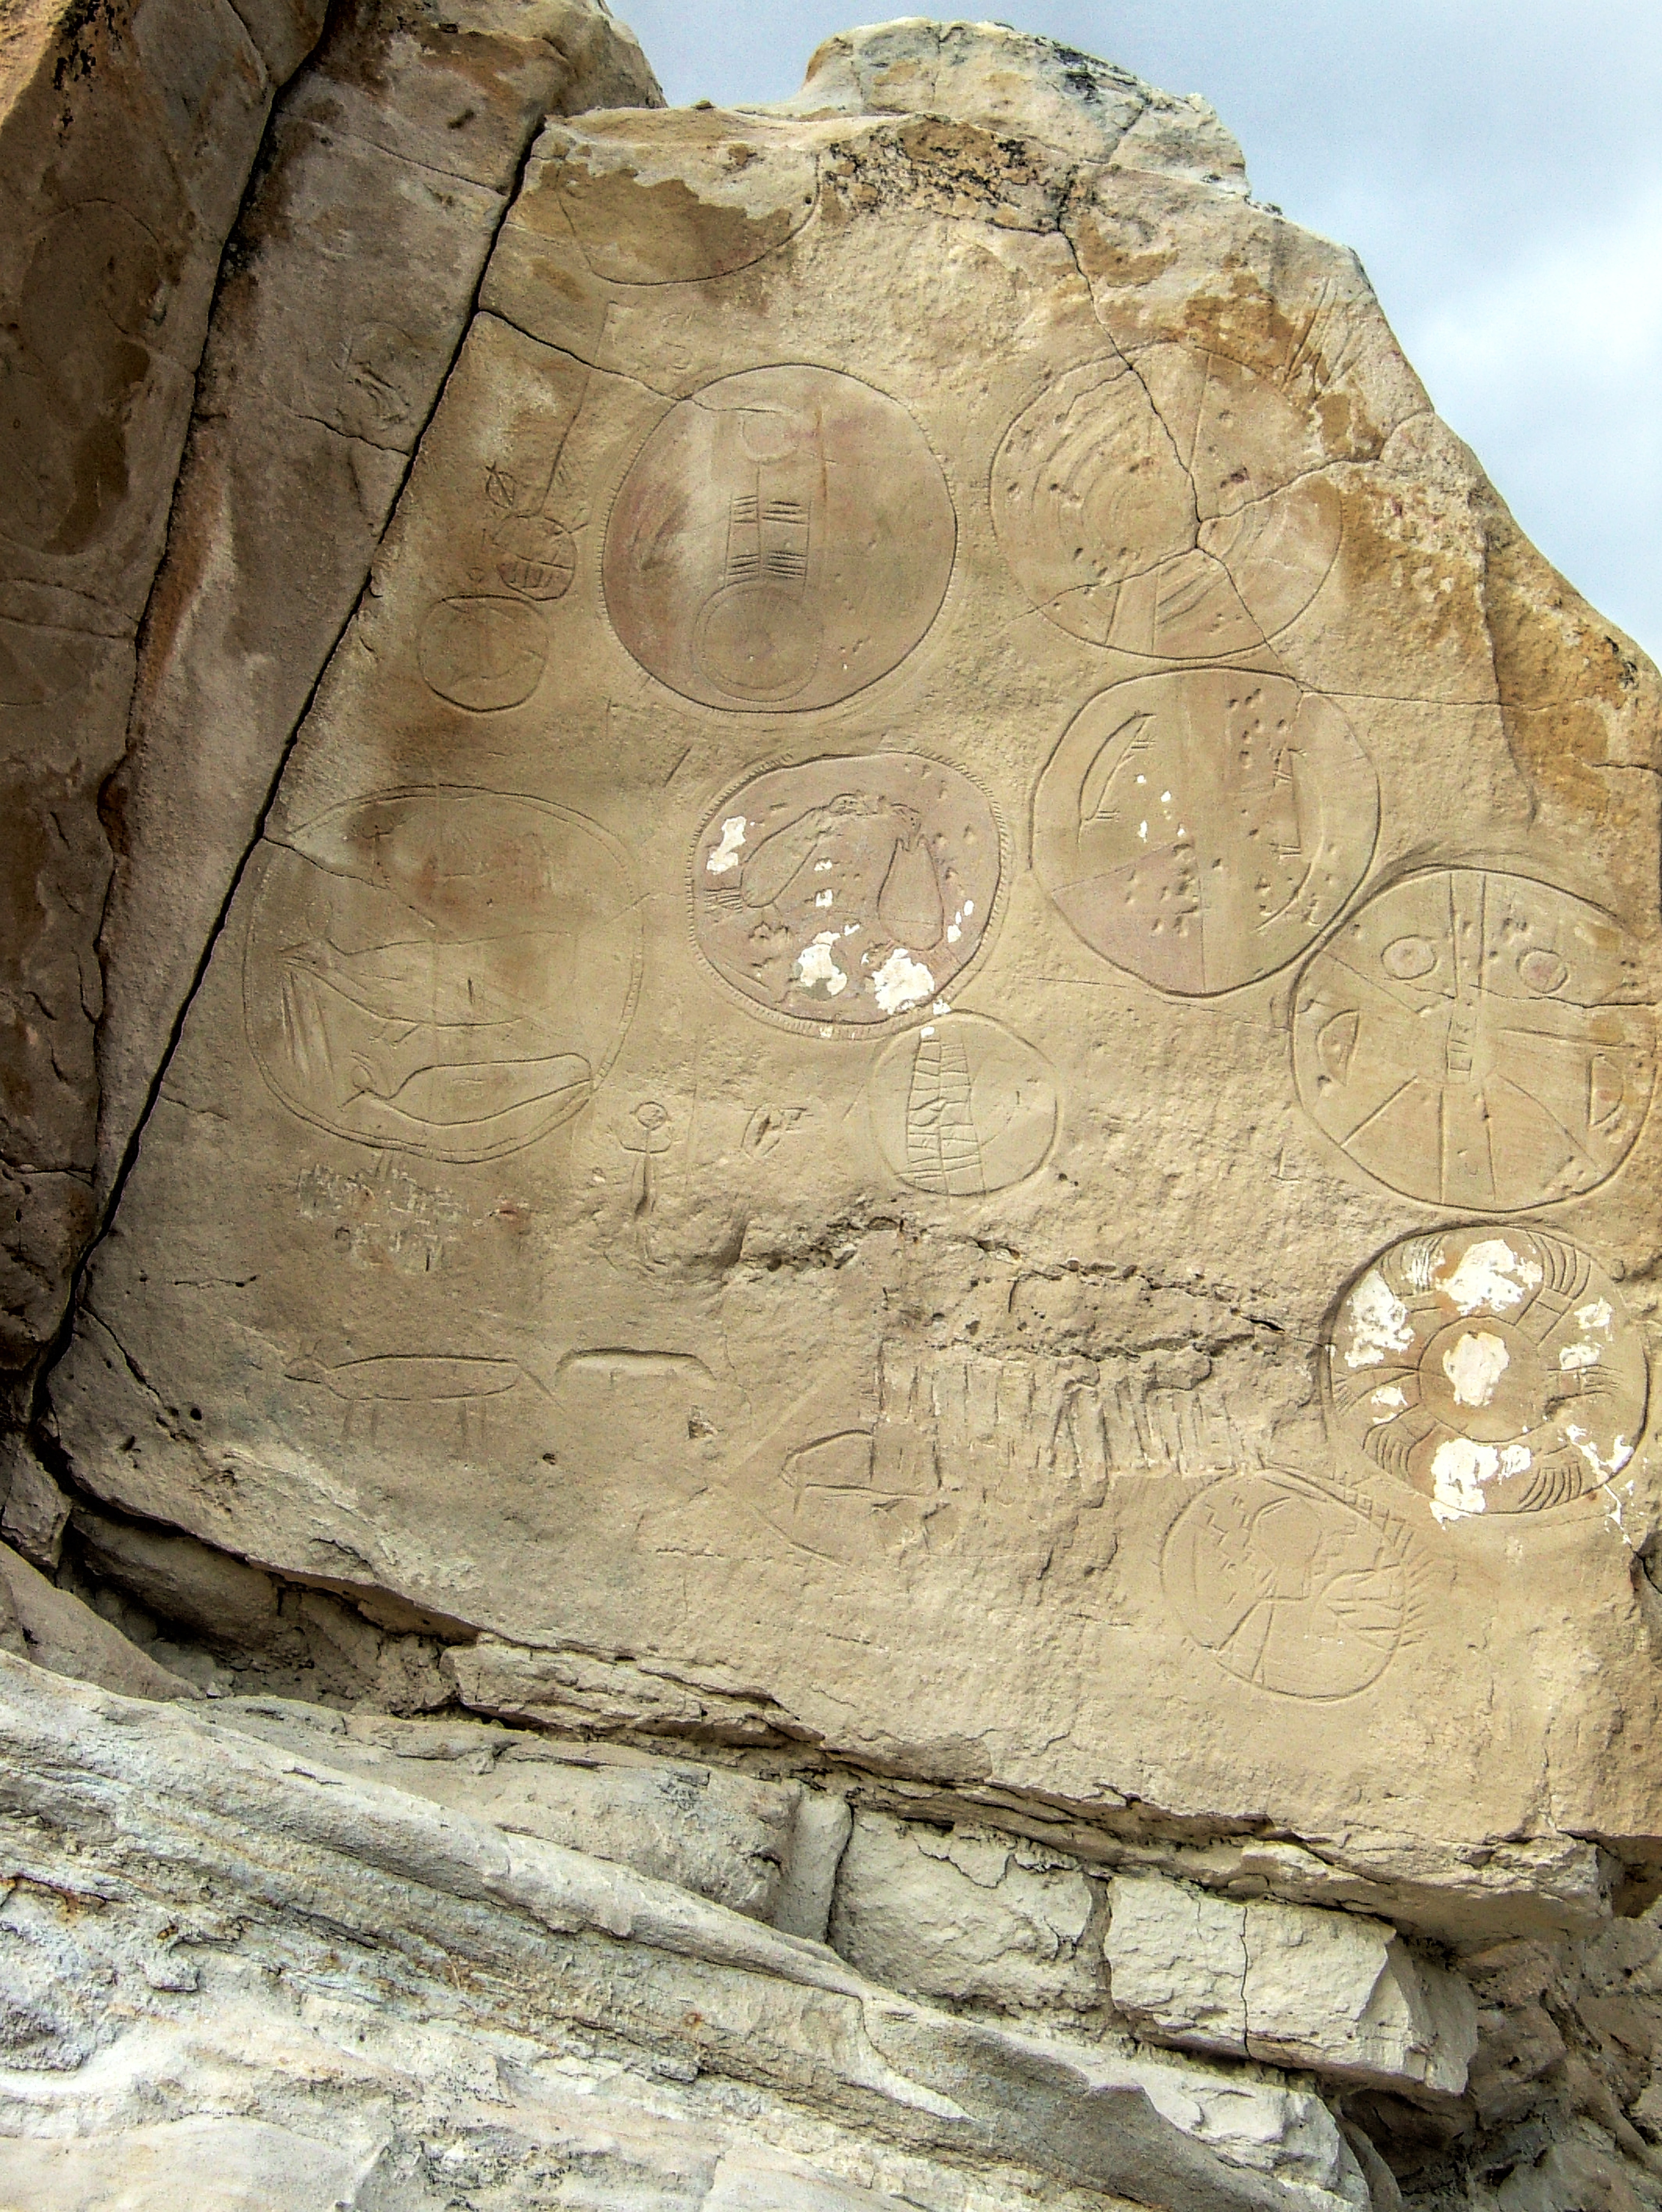
landscape, nature, rock, sky, wood, desert, wall, sandstone, monument, formation, cliff, arch, natural, blue, rocky, rugged, terrain, ethnic, tribe, native, sculpture, west, art, clouds, american, geology, temple, ruins, history, carving, relief, indian, tribal, wyoming, traditional, authentic, cultural, monolith, petroglyphs, stele, indigenous, archaeological site, ancient history